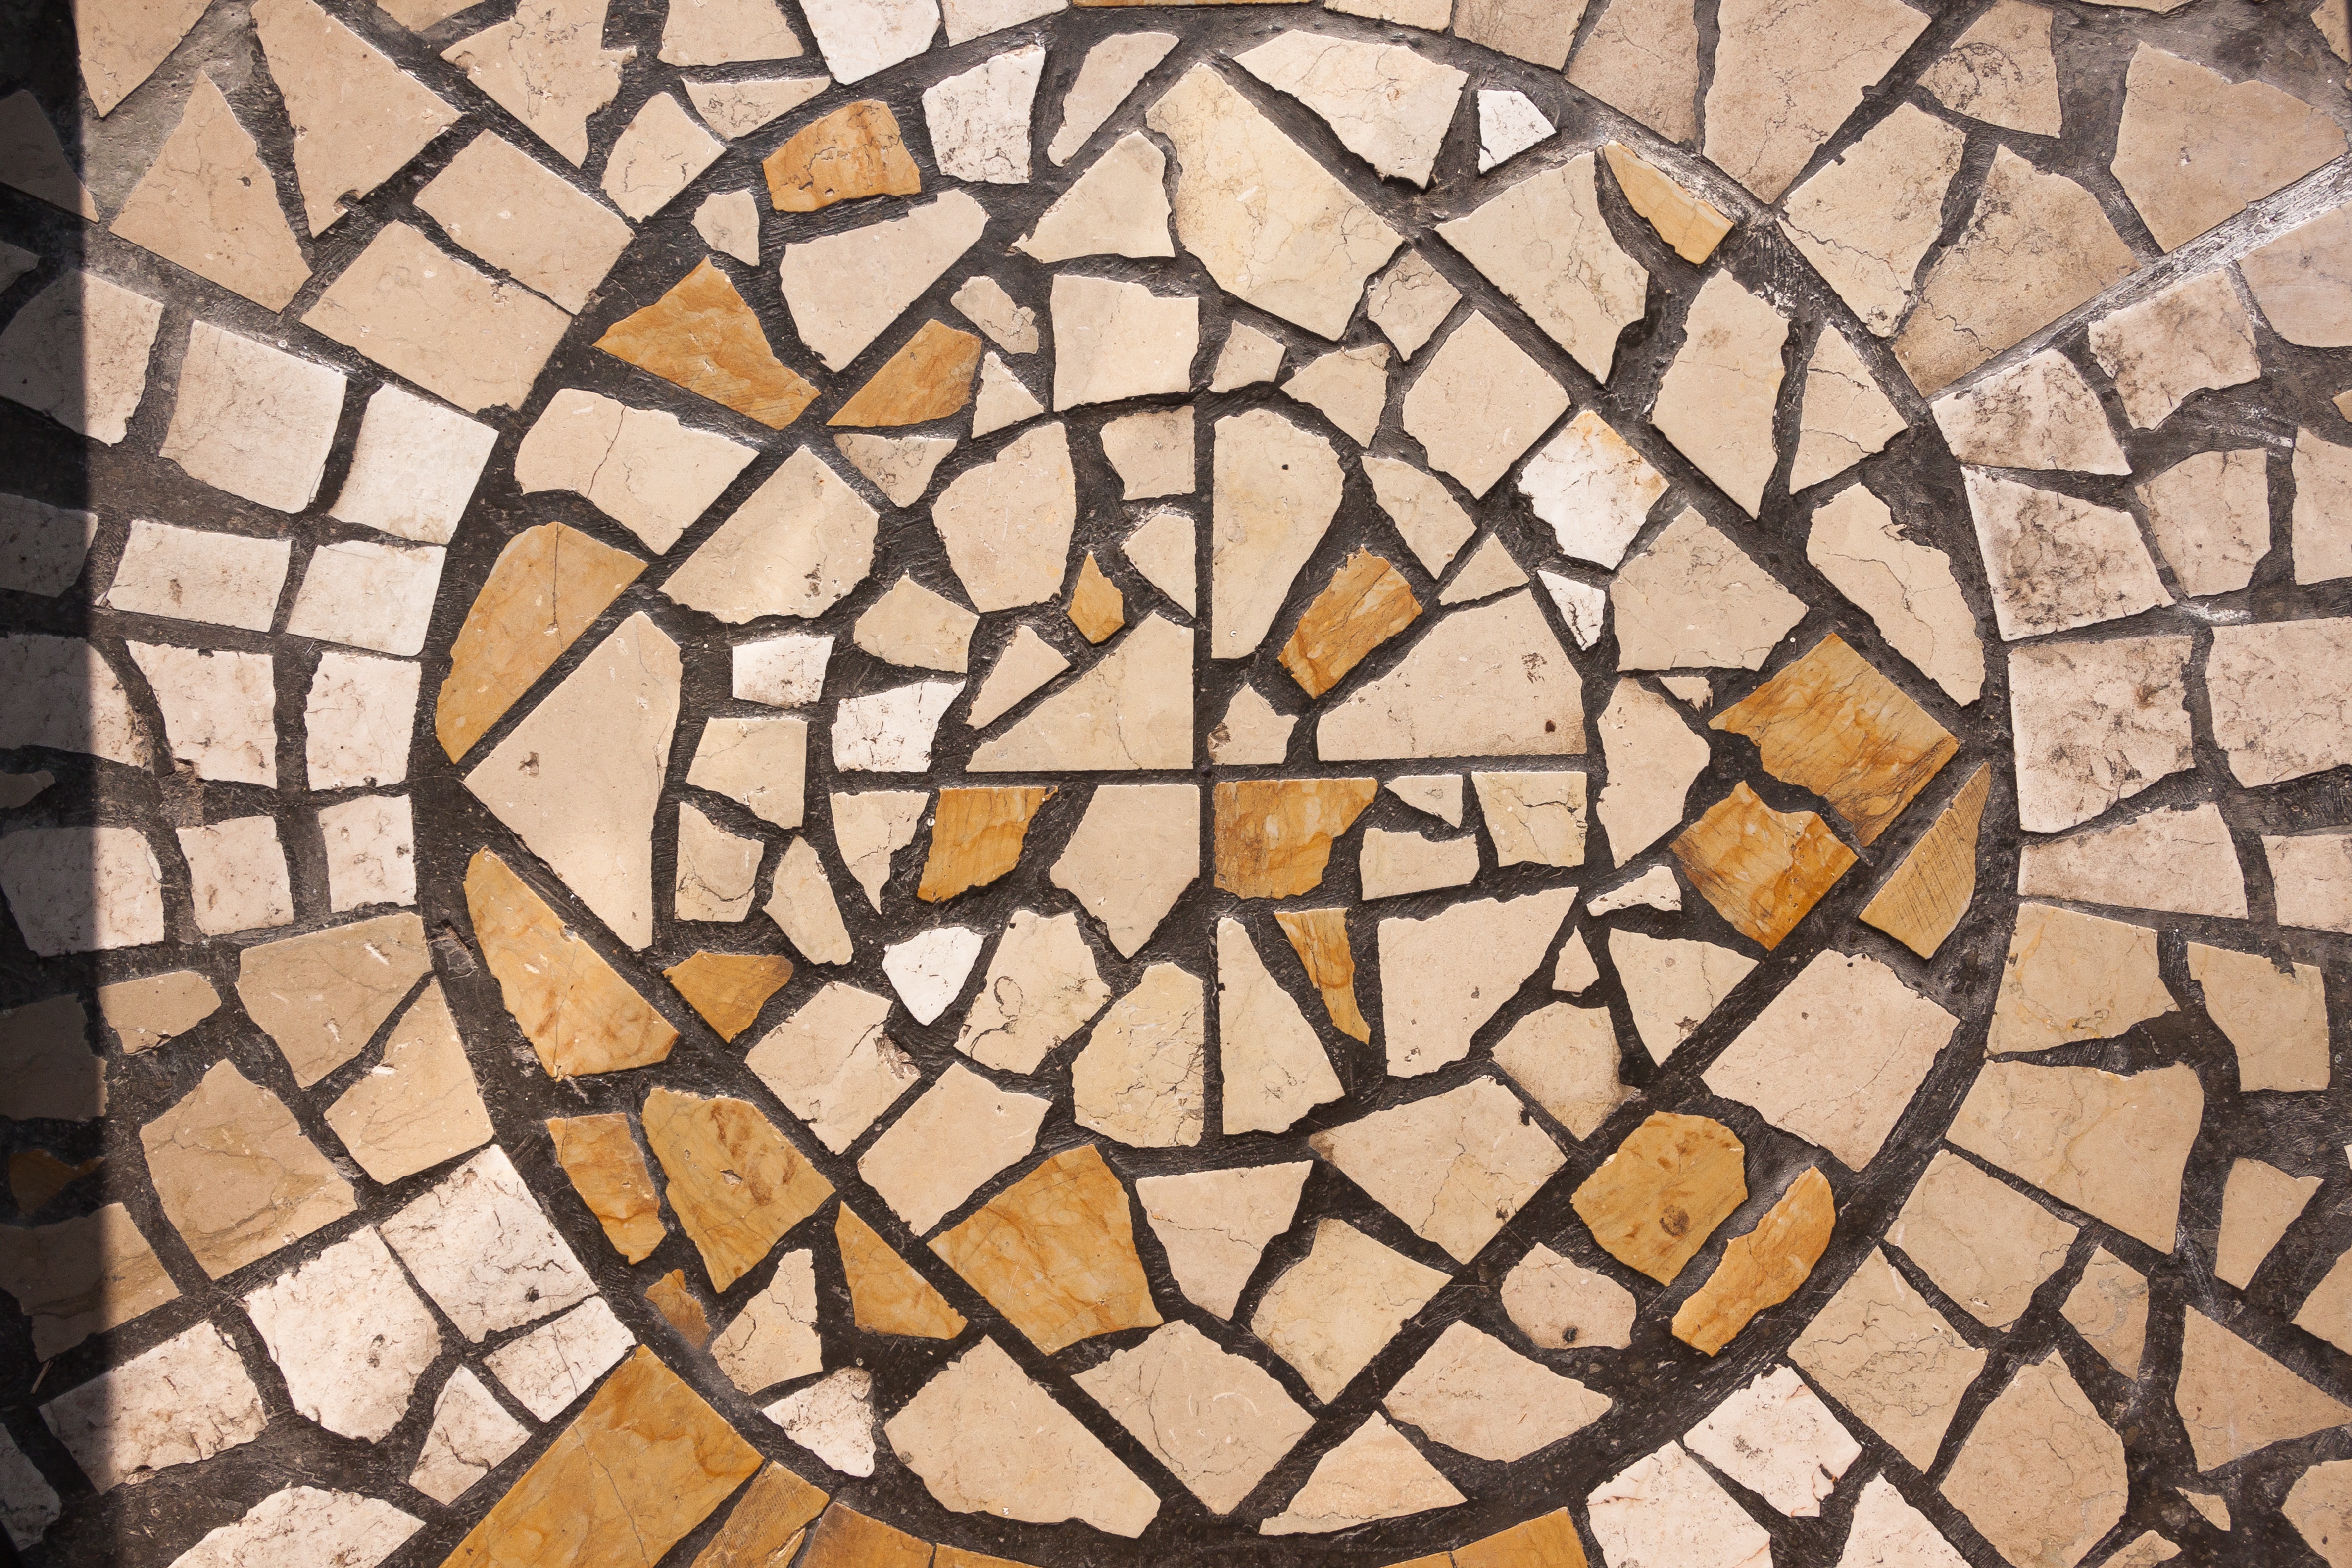
ground, texture, floor, wall, stone, pattern, line, square, soil, tile, craft, yellow, material, circle, ornament, art, district, design, symmetry, mosaic, stone mosaic, arts crafts, flooring, road surface, natural white